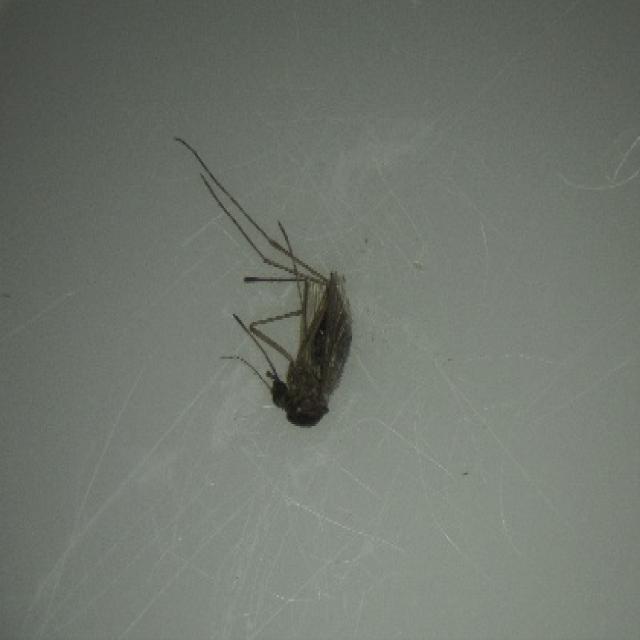
Species: aedes_vexans